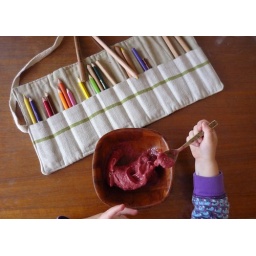
Ice-cream in our house is often just blended frozen bananas (here mixed with mulberries). My kids love it.